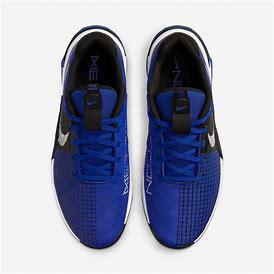
Brand: Nike
Model: Metcon 8